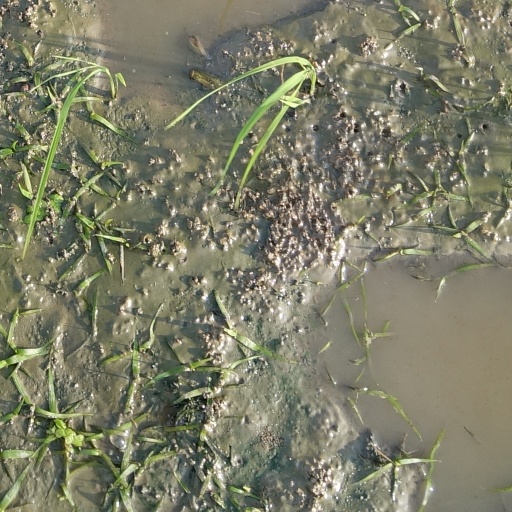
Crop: rice